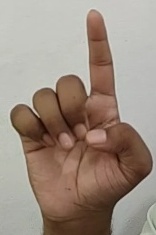
ASL sign: D